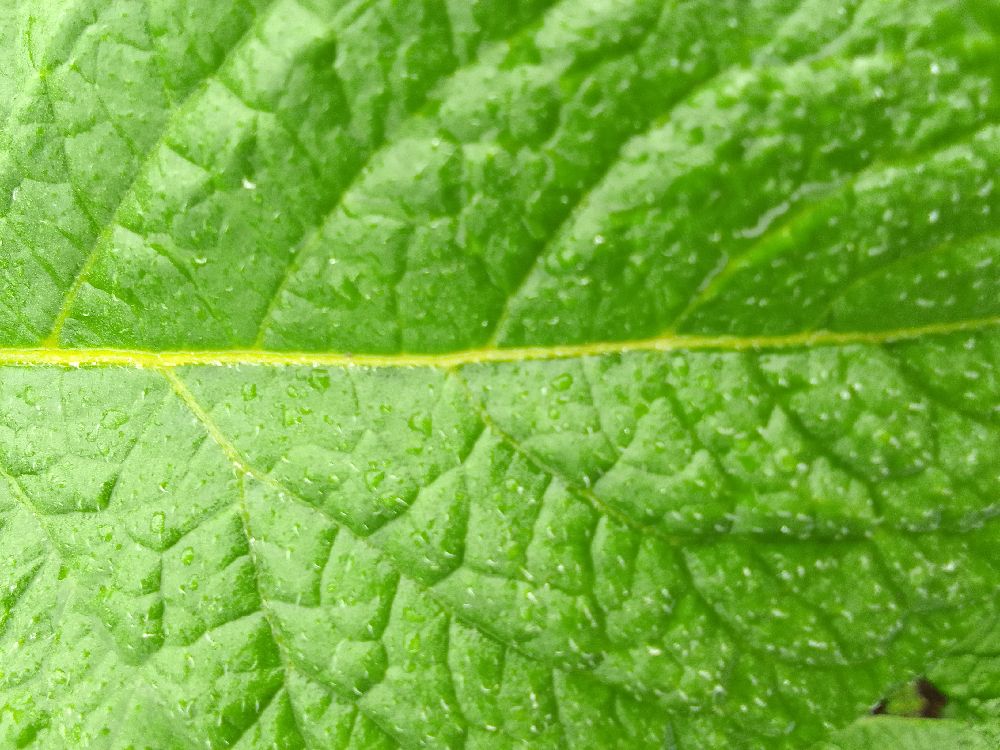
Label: Healthy